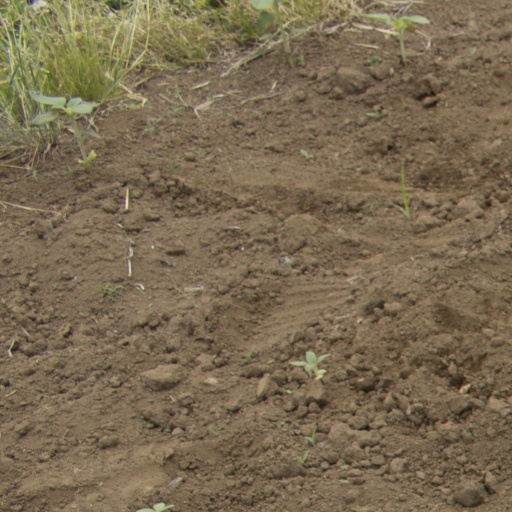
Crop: Jerusalem artichoke